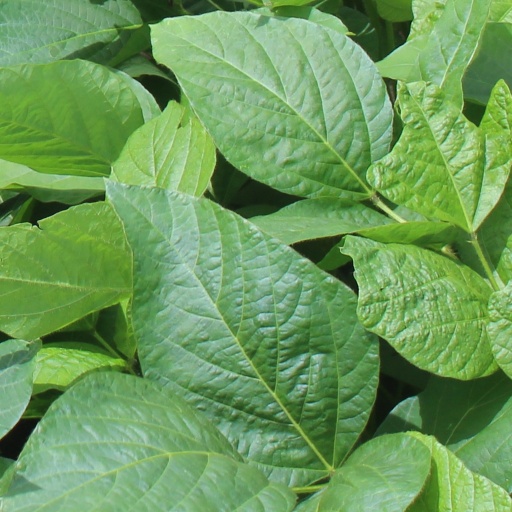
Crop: soybean